Kiara Advani

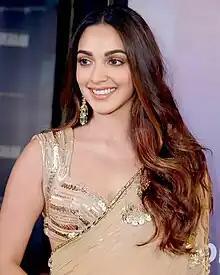
Advani in 2021

Kiara Advani (born Alia Advani; 31 July 1991),, is an Indian actress who works in Hindi and Telugu language films. One of the highest-paid actresses in India, Advani is a recipient of several accolades including an IIFA Award and two Zee Cine Awards, alongside nominations for two Filmfare Awards.